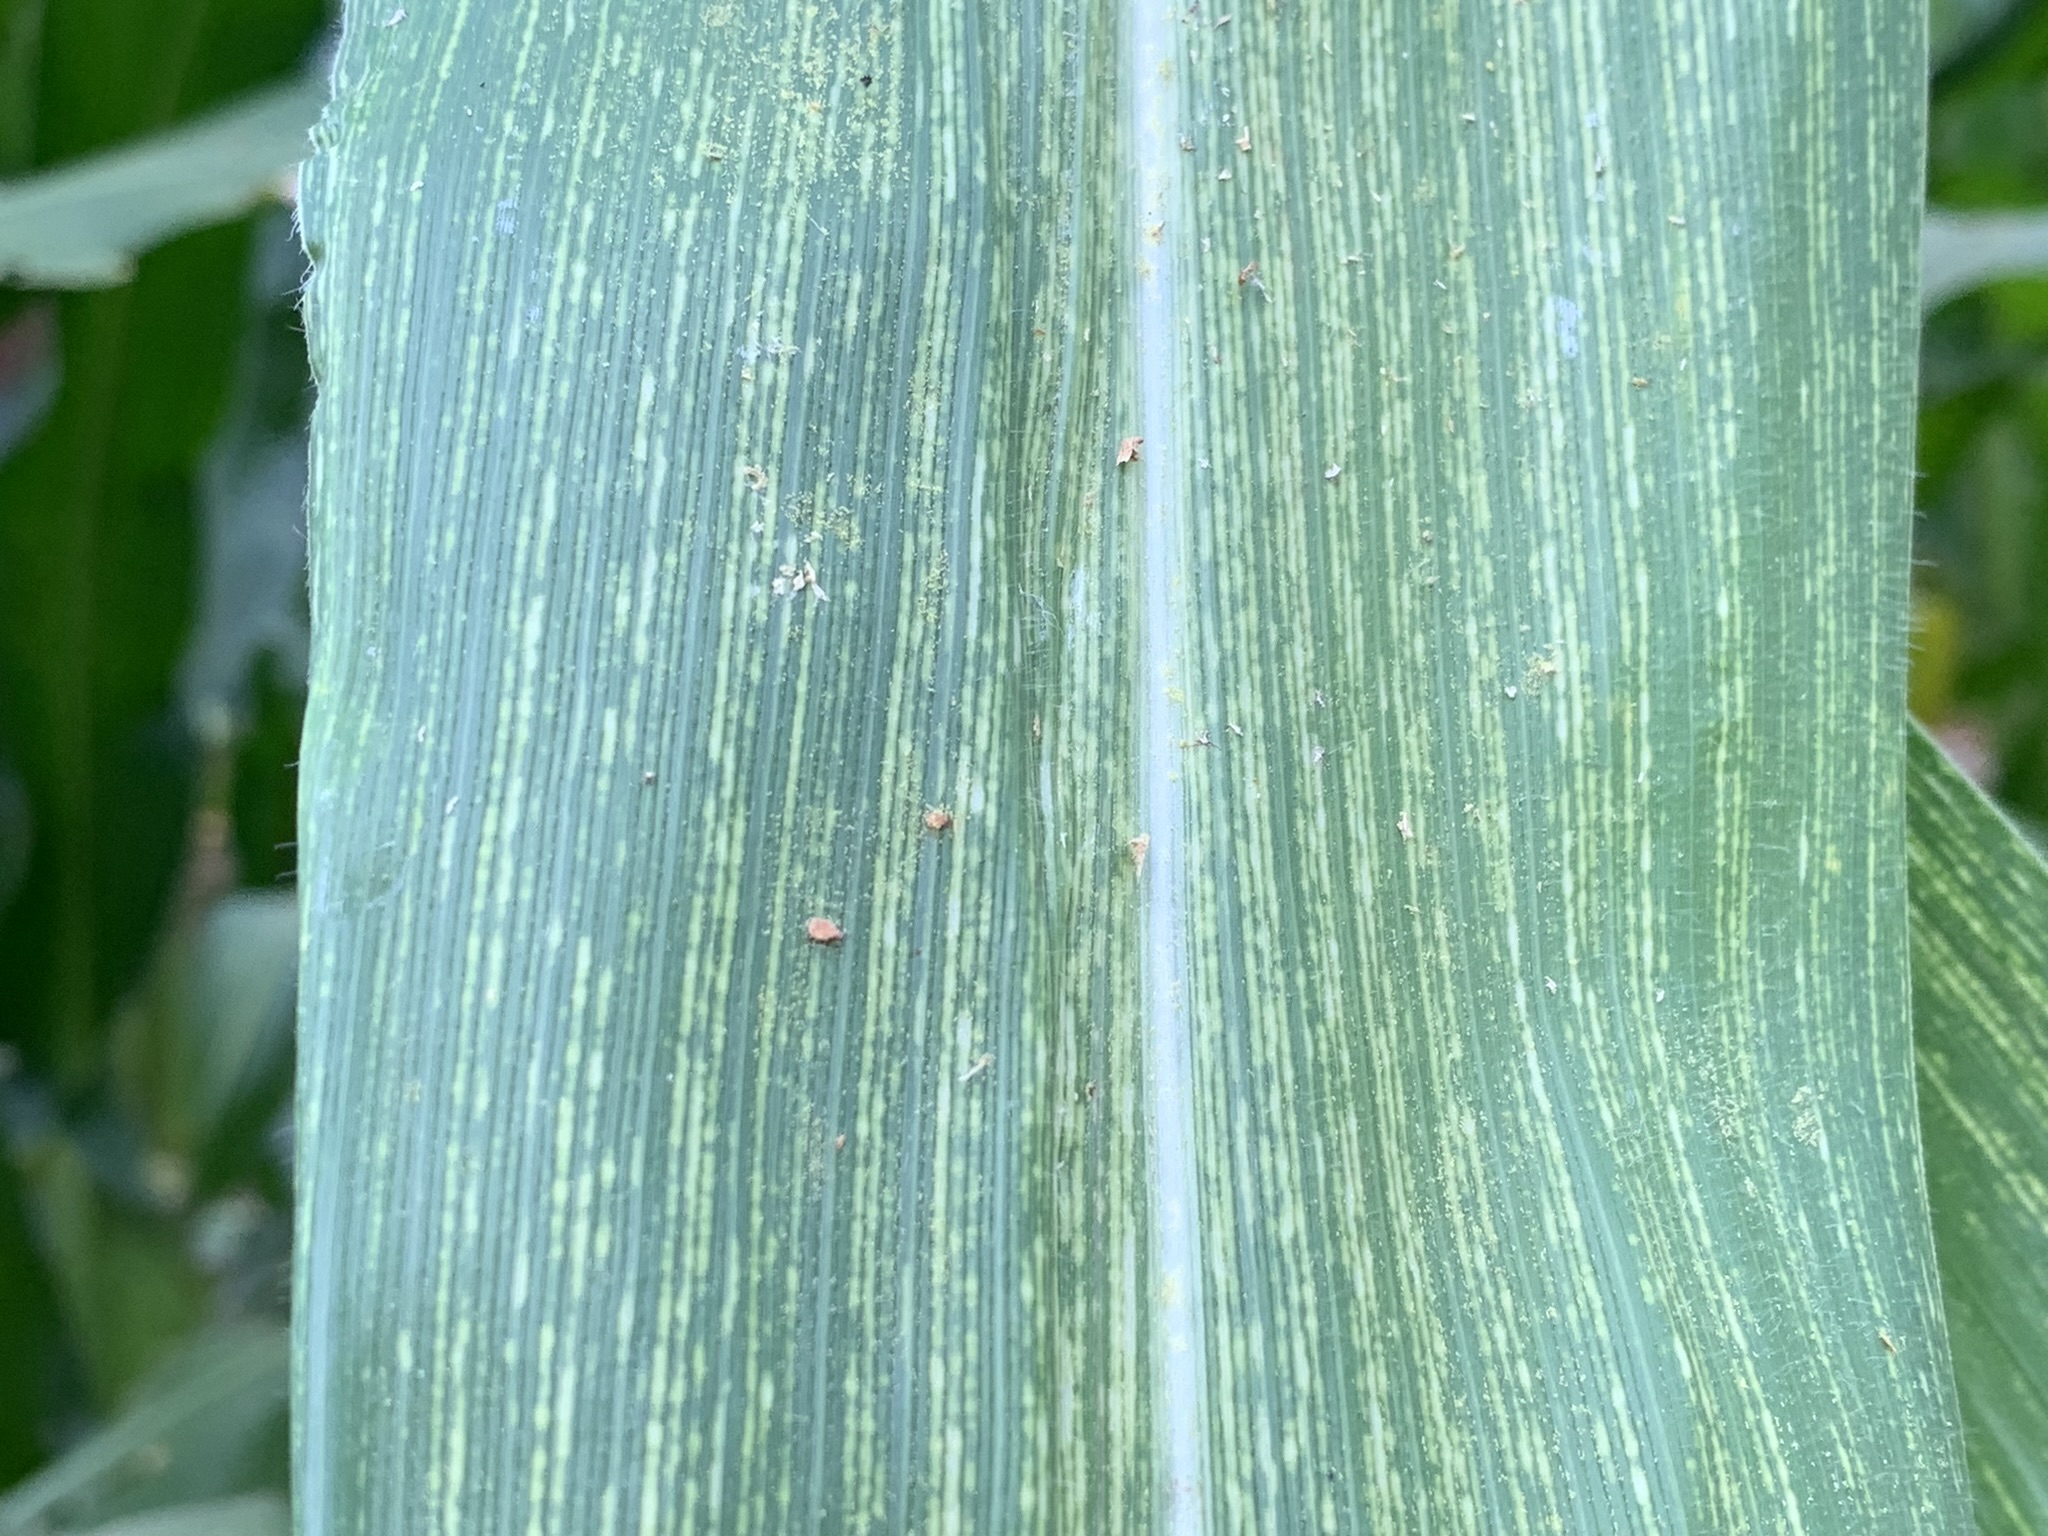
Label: MSV